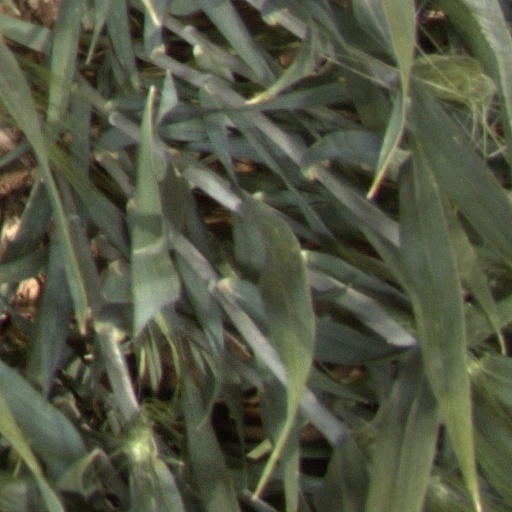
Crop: wheat